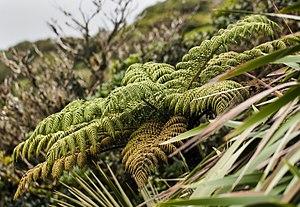
Cyathea howeana est une espèce de fougères de la famille des Cyatheaceae.